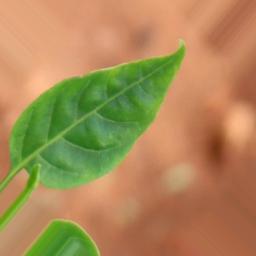
Label: healthy